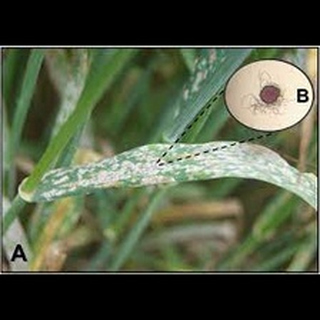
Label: wheat_mildew